Forced Laborer Memorial Transit

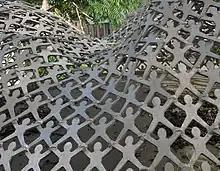
Forced Labor Memorial Detailed View

The realisation of the memorial took 20 years from the passing of the resolution to the inauguration. In 1987 the Nuremberg City Council decided to erect a memorial for Nuremberg forced labourers. The scientific analysis of the history of the deployment of forced laborers in Nuremberg was initiated by the Federal Foundation "Remembrance, Responsibility, Future", which was entrusted with the payment of compensation to victims of National Socialist injustice. The opening event was a contemporary witness discussion that took place in 2002 in the Nuremberg City Archives. Contemporary witness Rob Zweermann complained here that there was no memorial site for the forced laborers deployed in Nuremberg in the Nuremberg city area. His suggestion to set a sign of remembrance was supported by Professor Wolfgang Benz, a renowned historian. The 1987 decision was subsequently given a new Impetus.